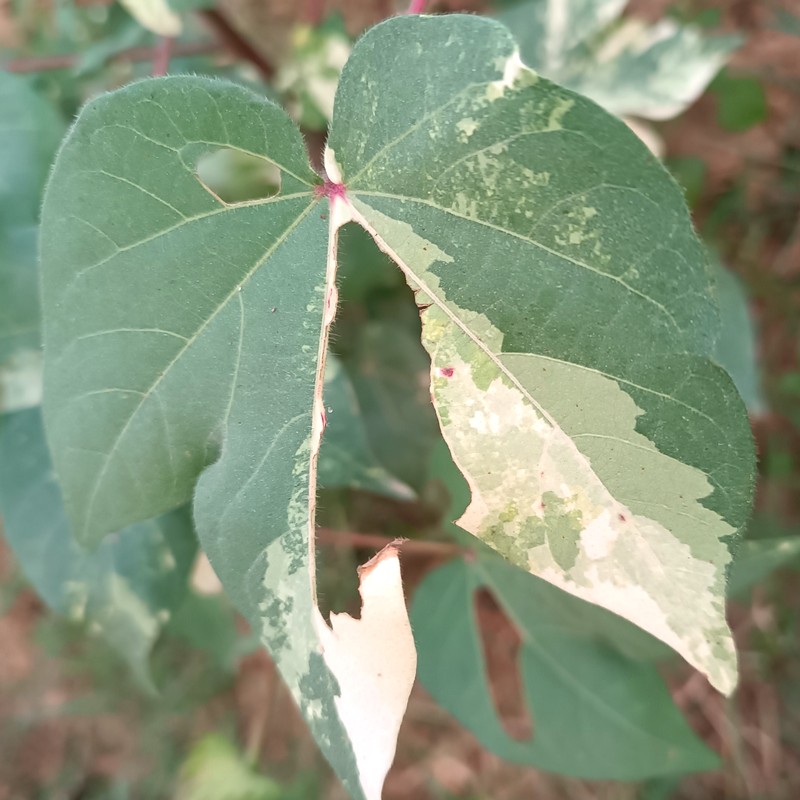
Label: Leaf Variegation